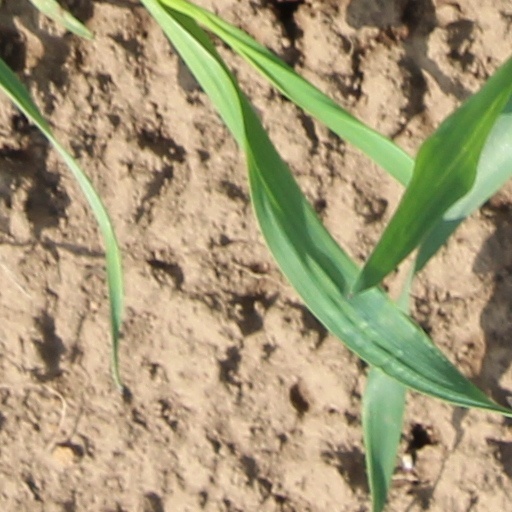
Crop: wheat